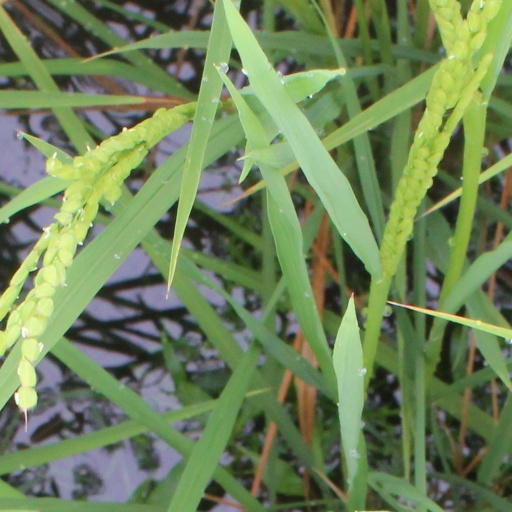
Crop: rice